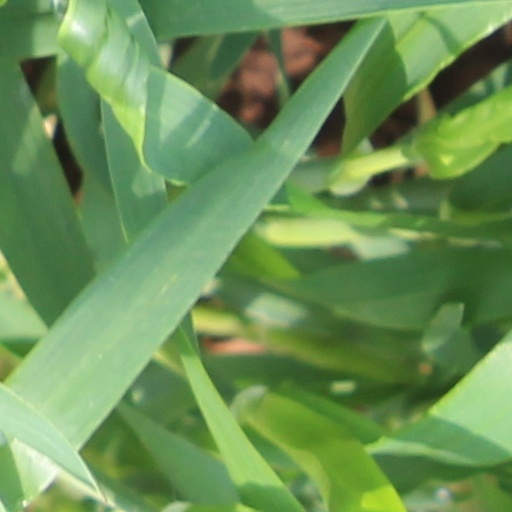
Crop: wheat